Eye color

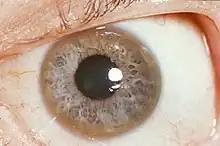
A Kayser–Fleischer ring in a patient with Wilson's disease

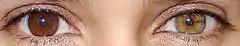
An example of complete heterochromia. The subject has one brown eye and one hazel eye.

There is no intrinsically blue pigmentation either in the iris or in the vitreous body; in fact, a form of melanin that would produce a blue coloration does not currently exist in the bodies of most mammals. Rather, blue eyes result from structural color in combination with certain concentrations of non-blue pigments. The iris pigment epithelium is brownish black due to the presence of melanin. Unlike brown eyes, blue eyes have low concentrations of melanin in the stroma of the iris, which lies in front of the dark epithelium. Longer wavelengths of light tend to be absorbed by the dark underlying epithelium, while shorter wavelengths are reflected and undergo Rayleigh scattering in the turbid medium of the stroma. This is the same scattering that accounts for the blue appearance of the sky. The result is a "Tyndall blue" structural color that varies with external lighting conditions.